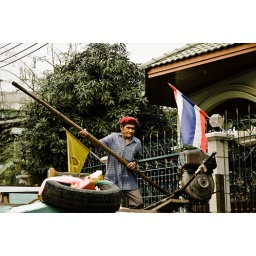
Local in boat on the river in Bangkok.